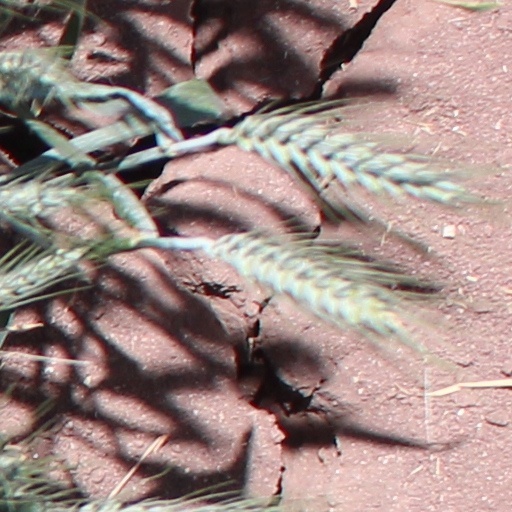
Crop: wheat